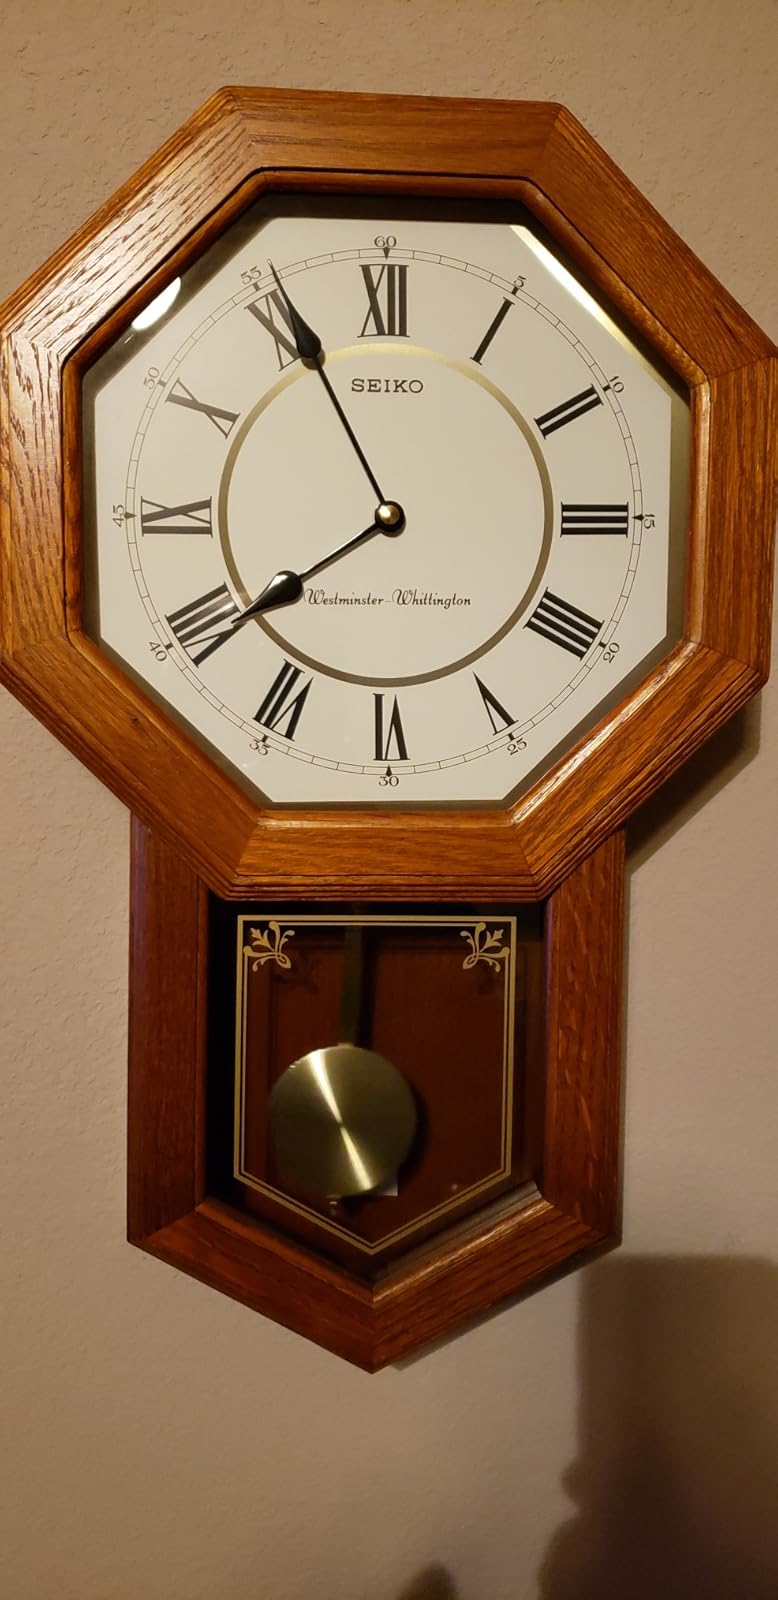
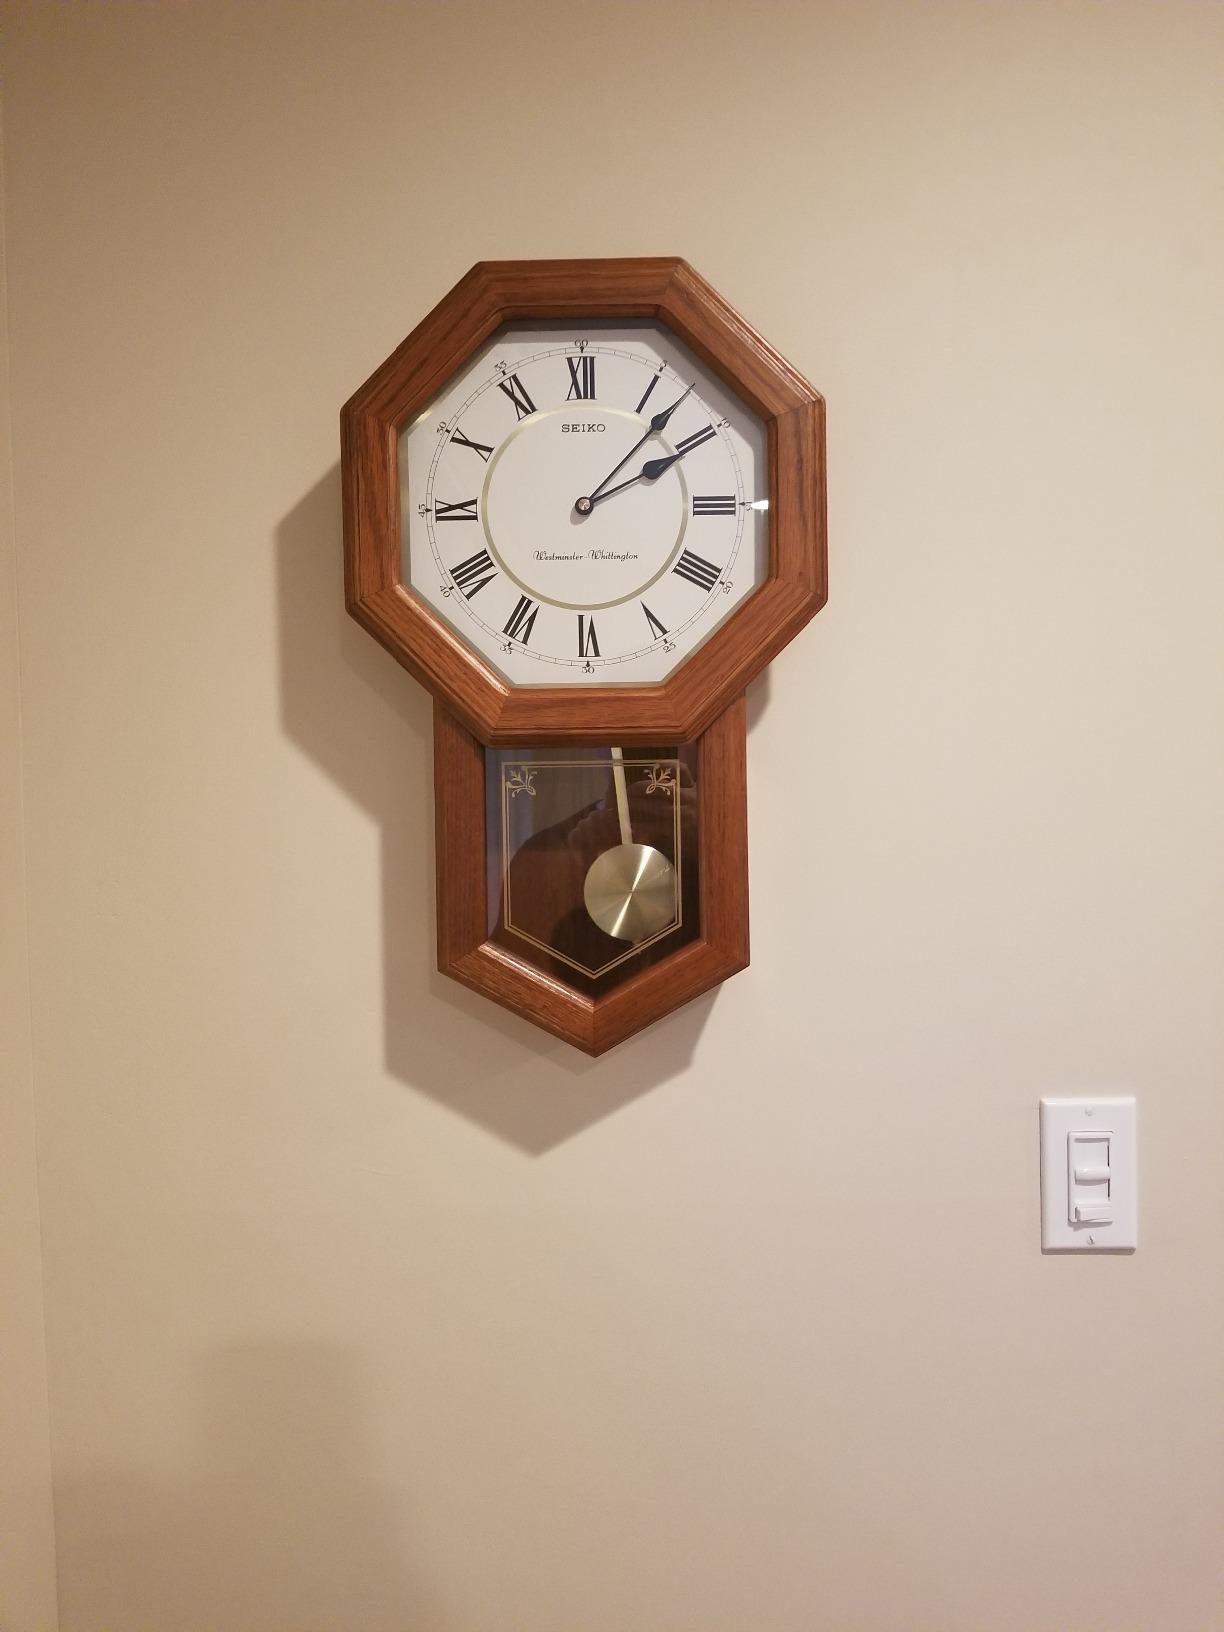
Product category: clock
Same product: yes